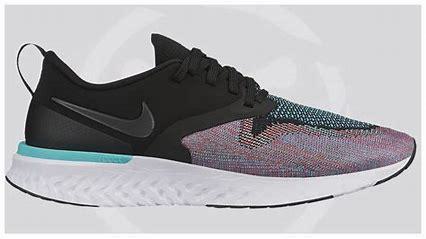
Brand: Nike
Model: Odyssey React